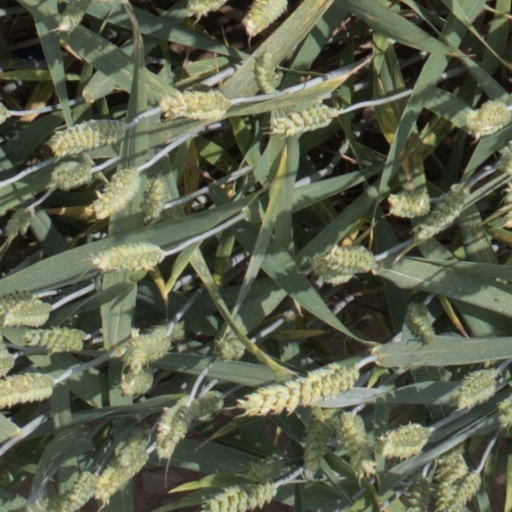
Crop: wheat